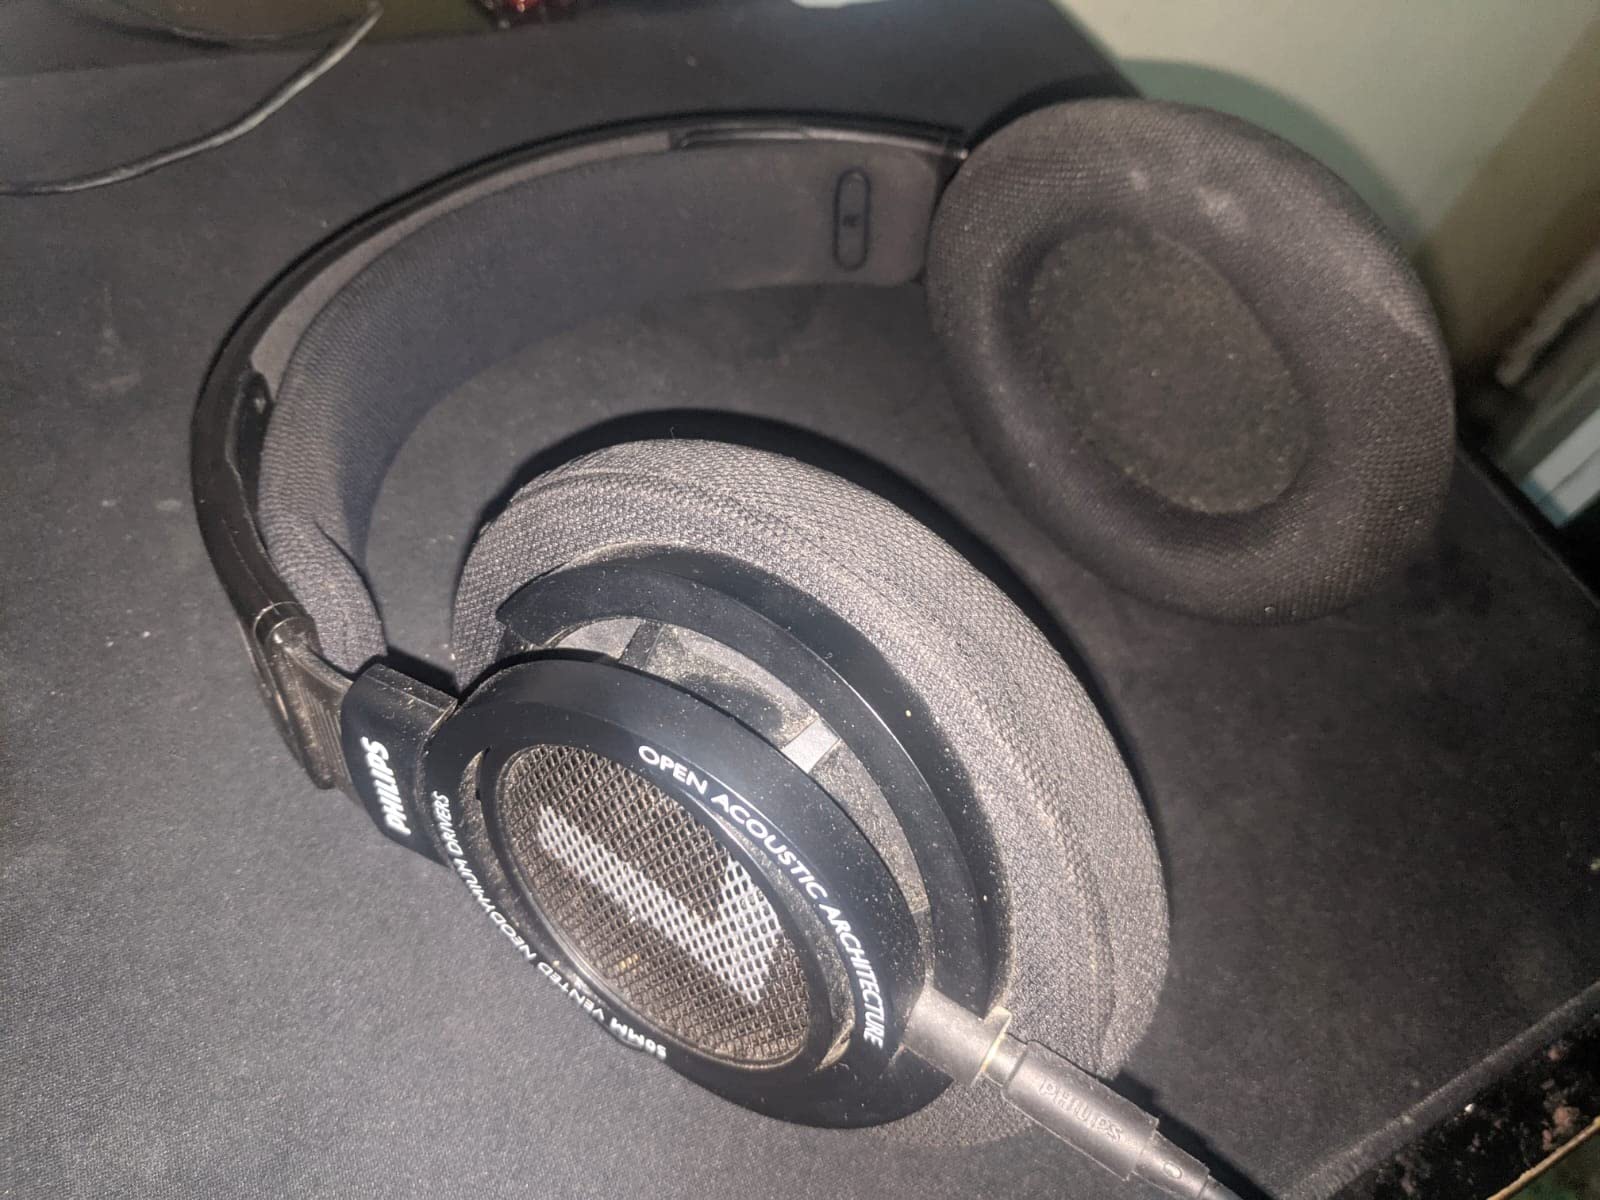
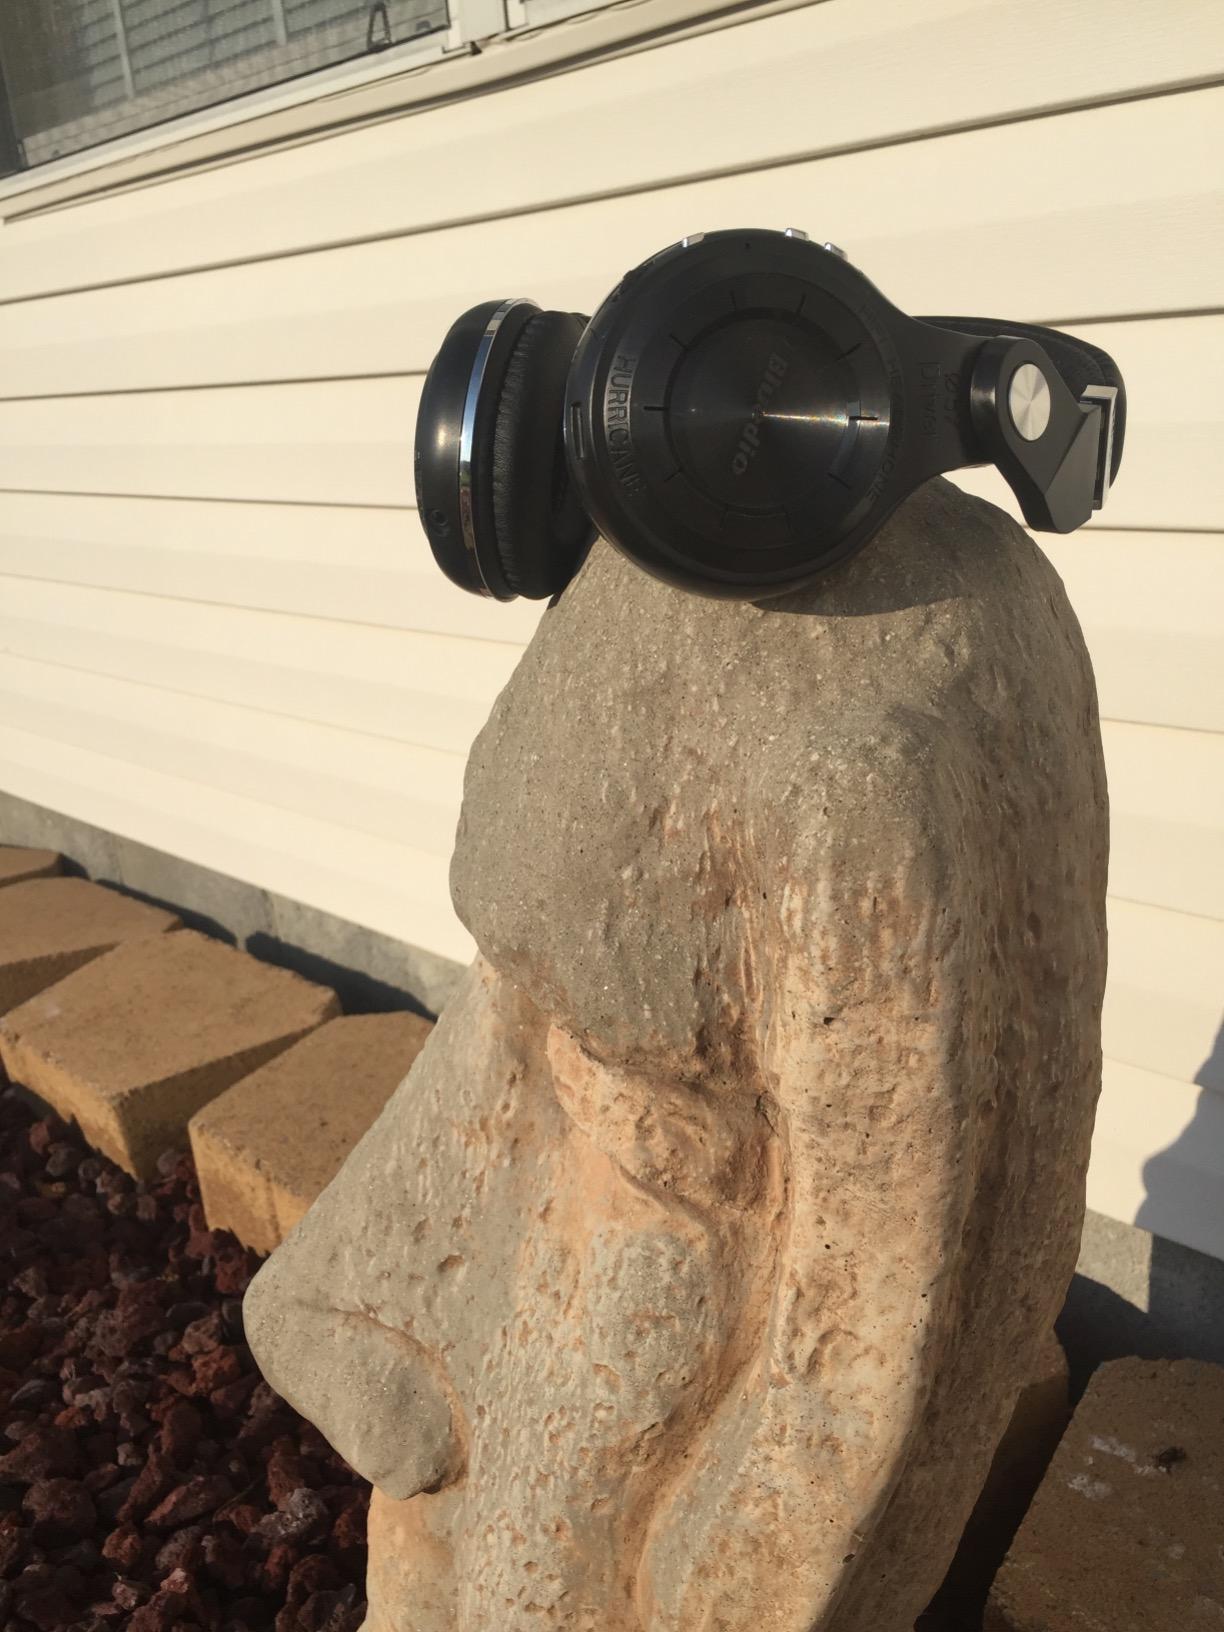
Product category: headphones
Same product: no